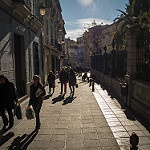
Scene: Outdoor